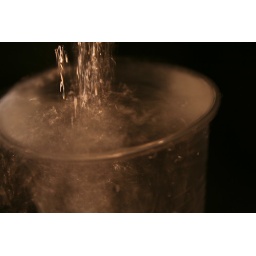
This actually water running in a plastic cap. Canon EOS 350D, 18-55mm lens, no modification.